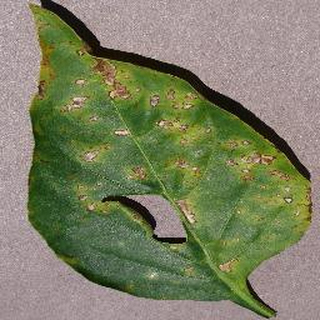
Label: bell_pepper_bacterial_spot